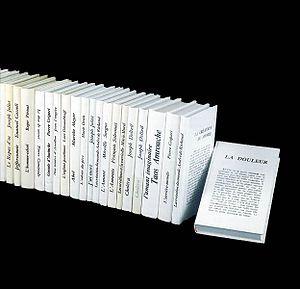
Collection Blanche - Robert Morel Éditeur
Robert Morel est un éditeur français, né le 22 mars 1922 à Pont-à-Mousson et mort le 15 janvier 1990 aux Imberts près de Gordes.